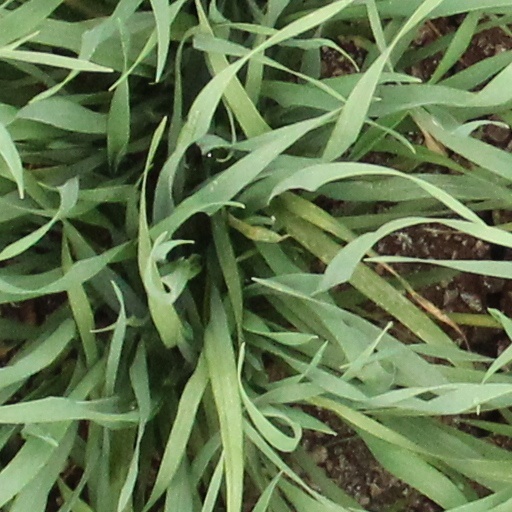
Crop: wheat